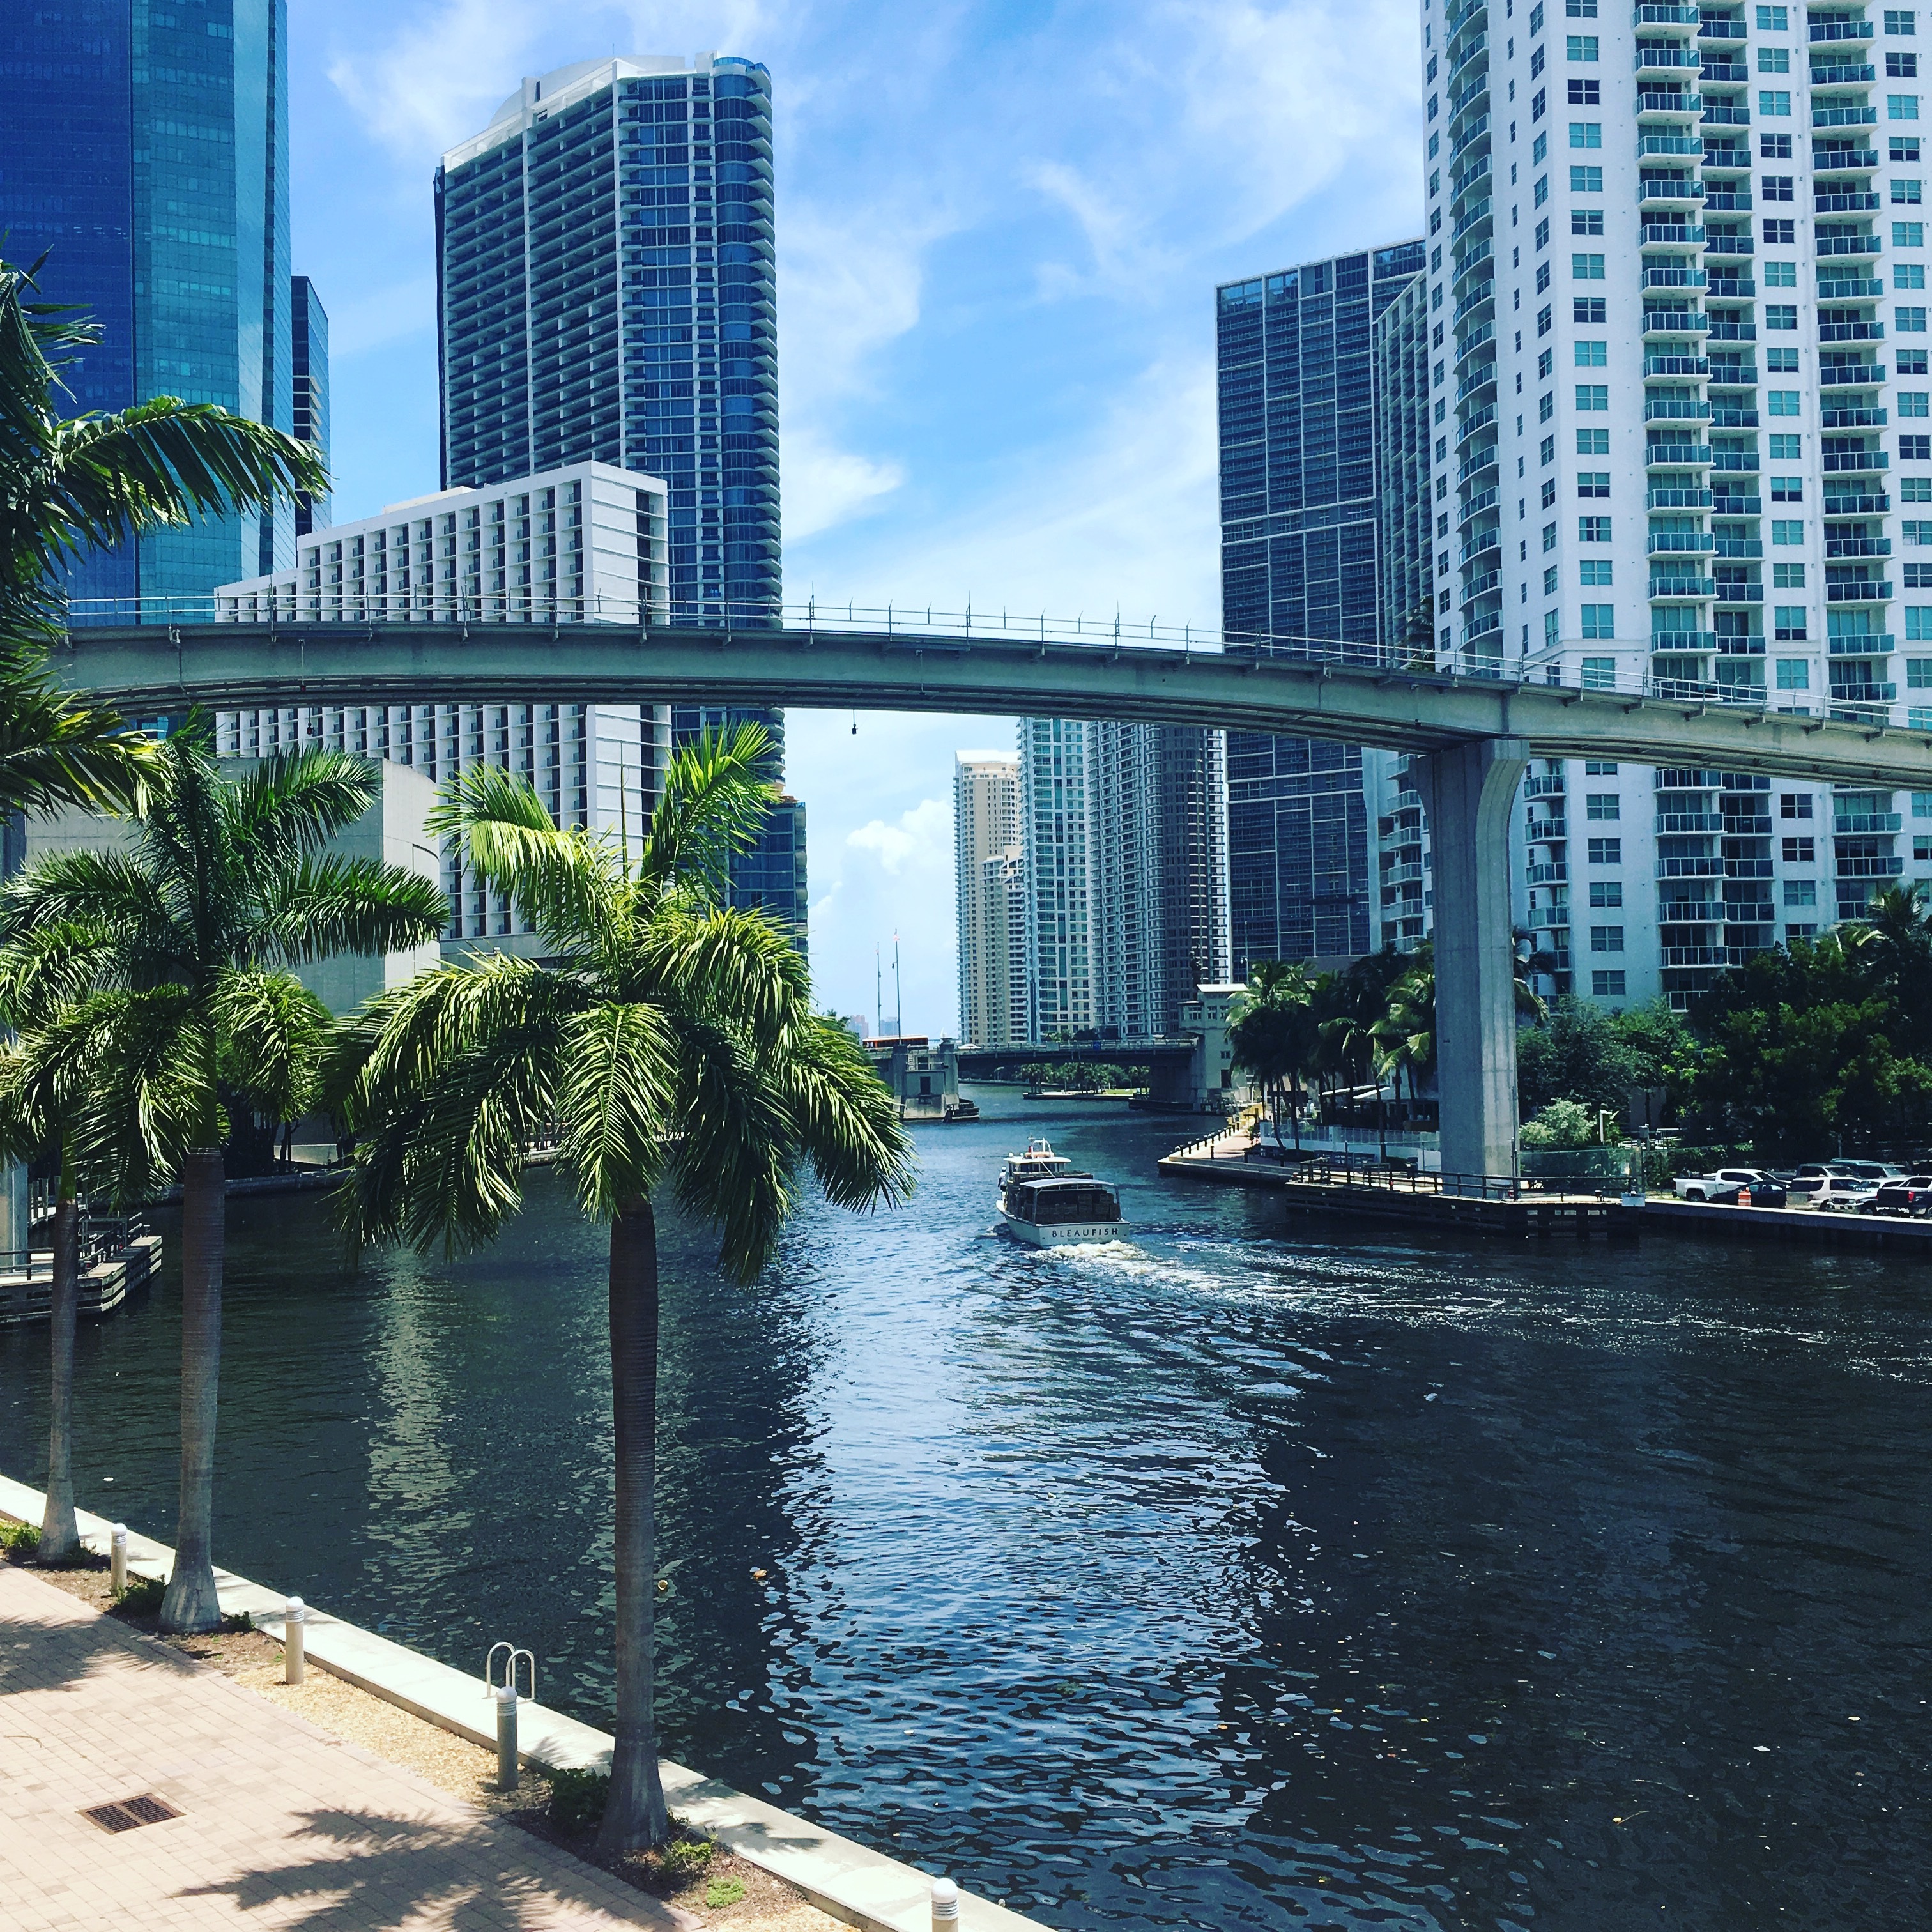
dock, architecture, boat, bridge, skyline, city, skyscraper, urban, river, cityscape, downtown, landmark, marina, waterway, tower block, miami, palm trees, condominium, beautiful view, human settlement